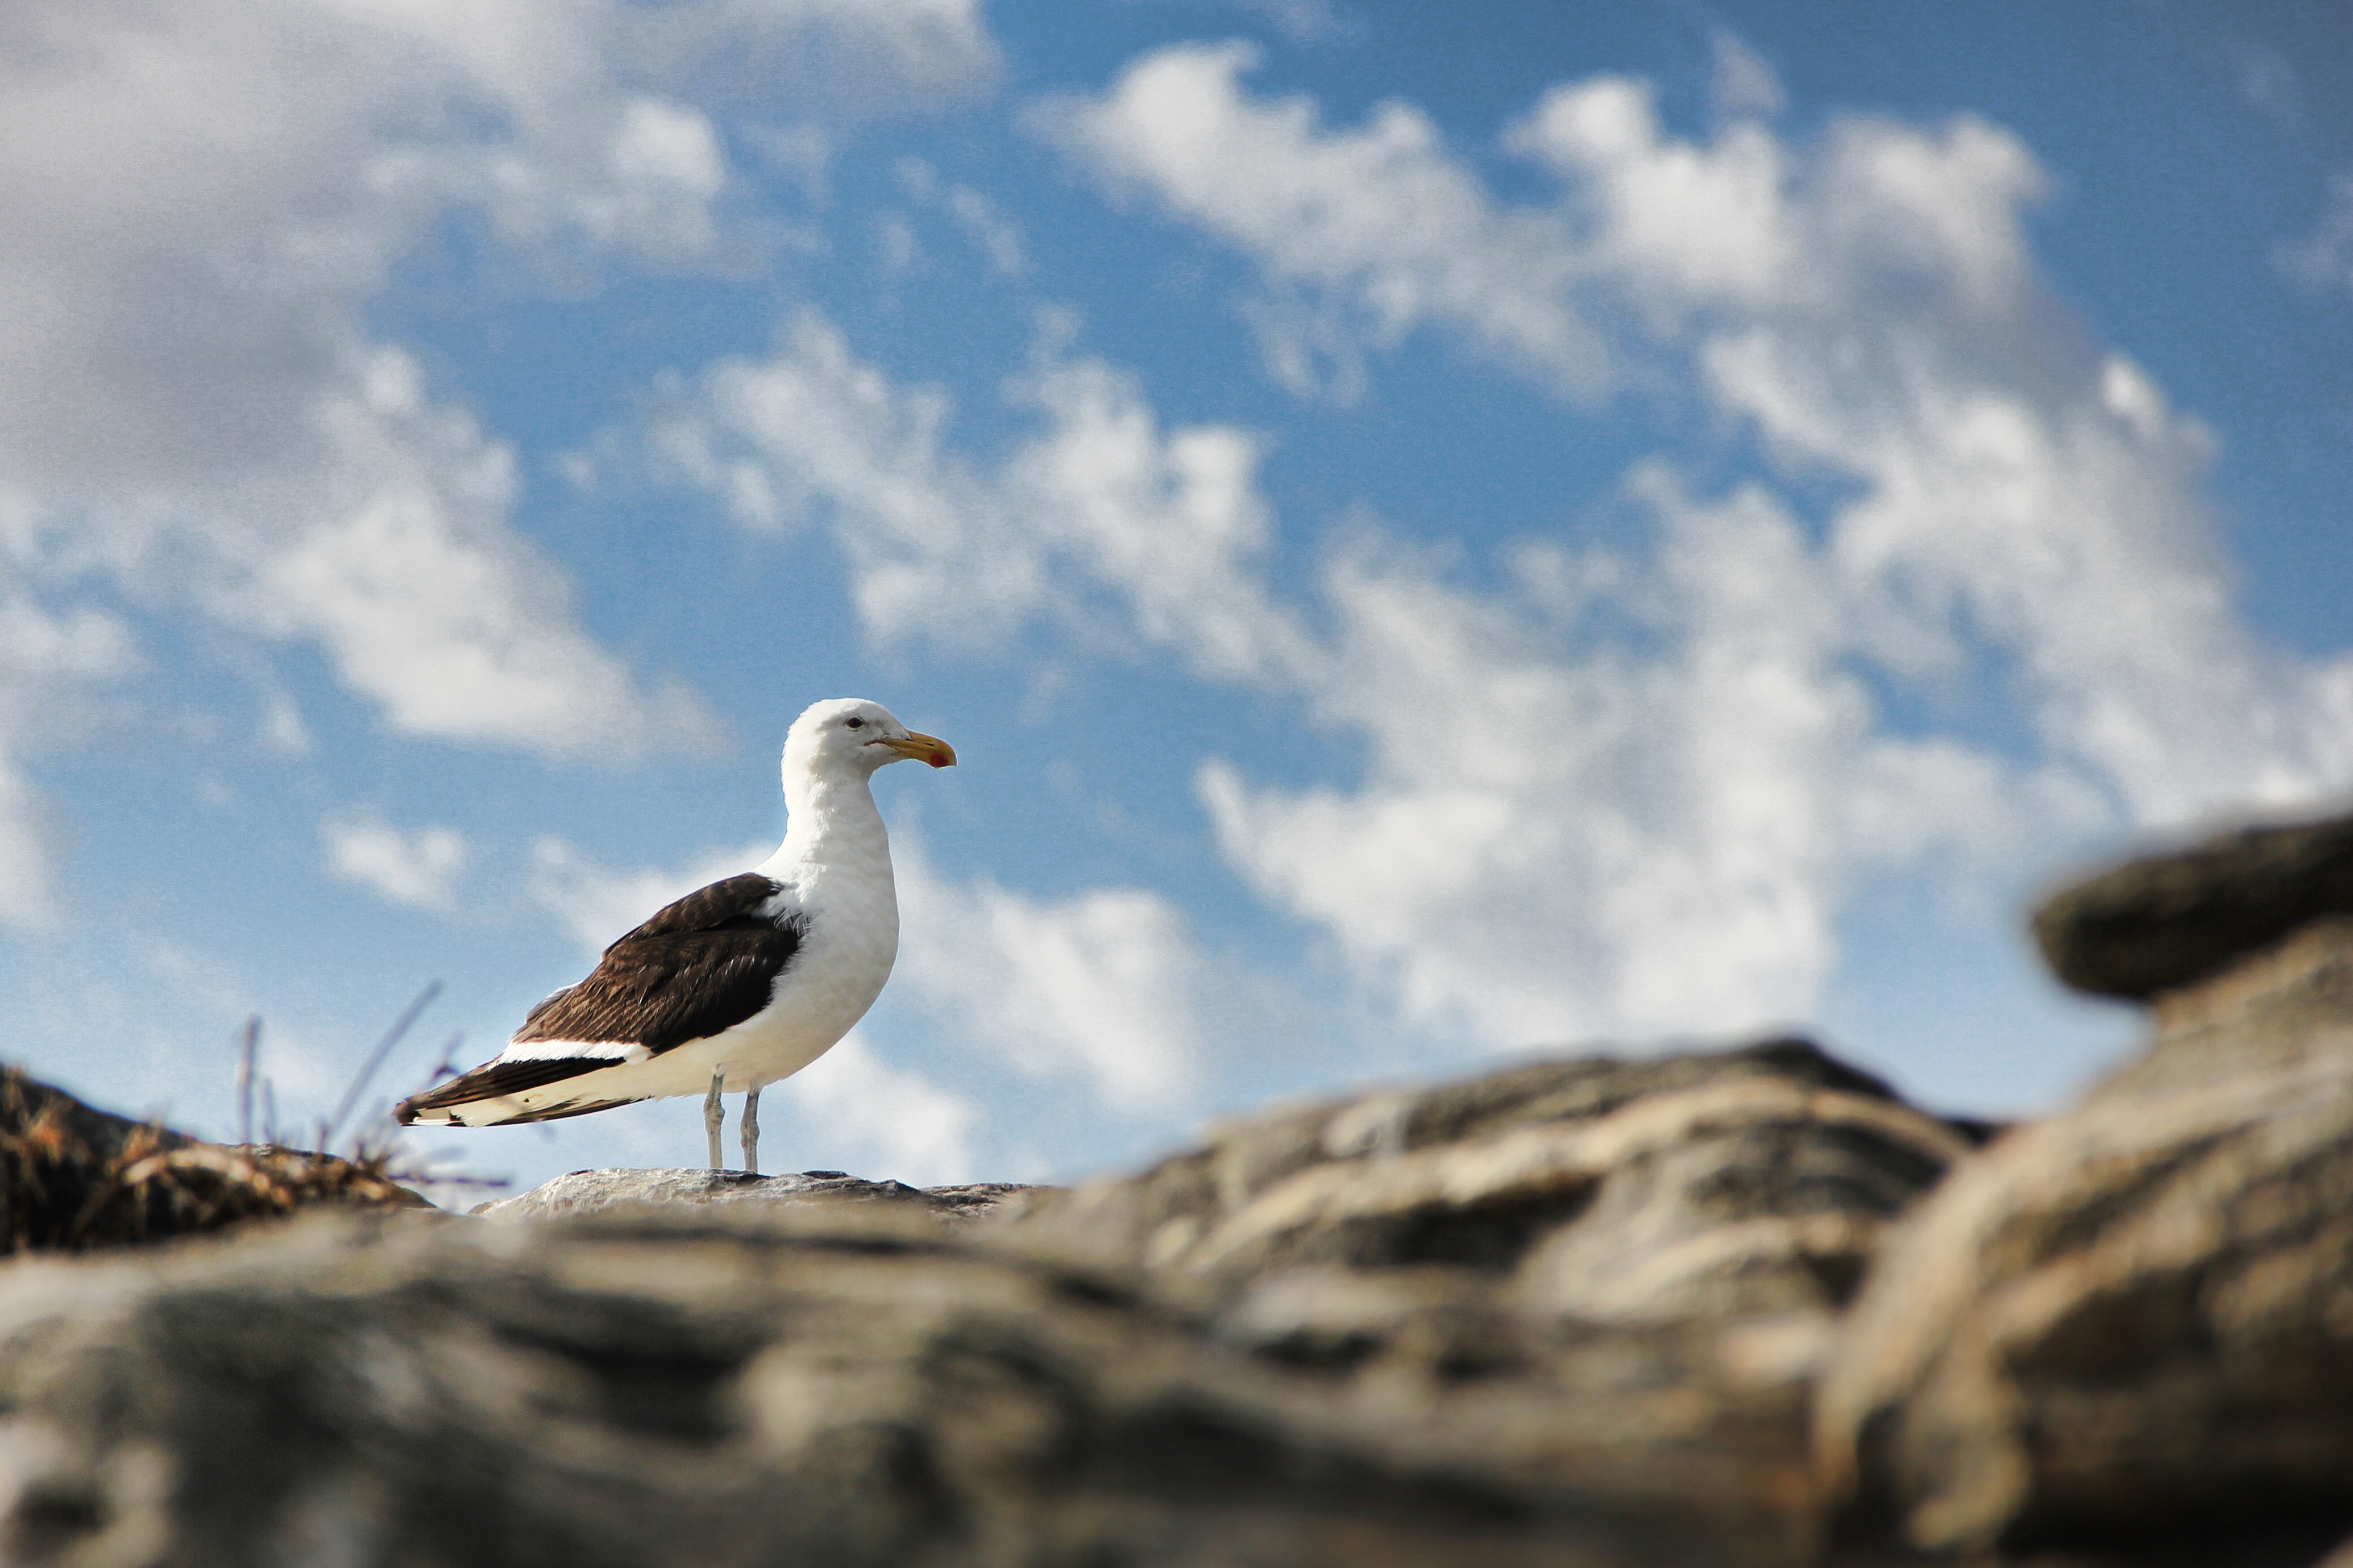
sea, coast, nature, bird, sky, white, seabird, seagull, wildlife, gull, blue, fauna, blue sky, clouds, vertebrate, shorebird, charadriiformes